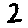
Label: 2